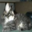
Label: cat